Pains of Autumn

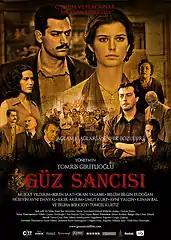
Theatrical poster

Pains of Autumn is a 2009 Turkish drama film, directed by Tomris Giritlioğlu, based on the novel by Yılmaz Karakoyunlu. The film, which went on nationwide general release across Turkey on , was one of the highest-grossing Turkish films of 2009.